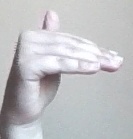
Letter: khaa